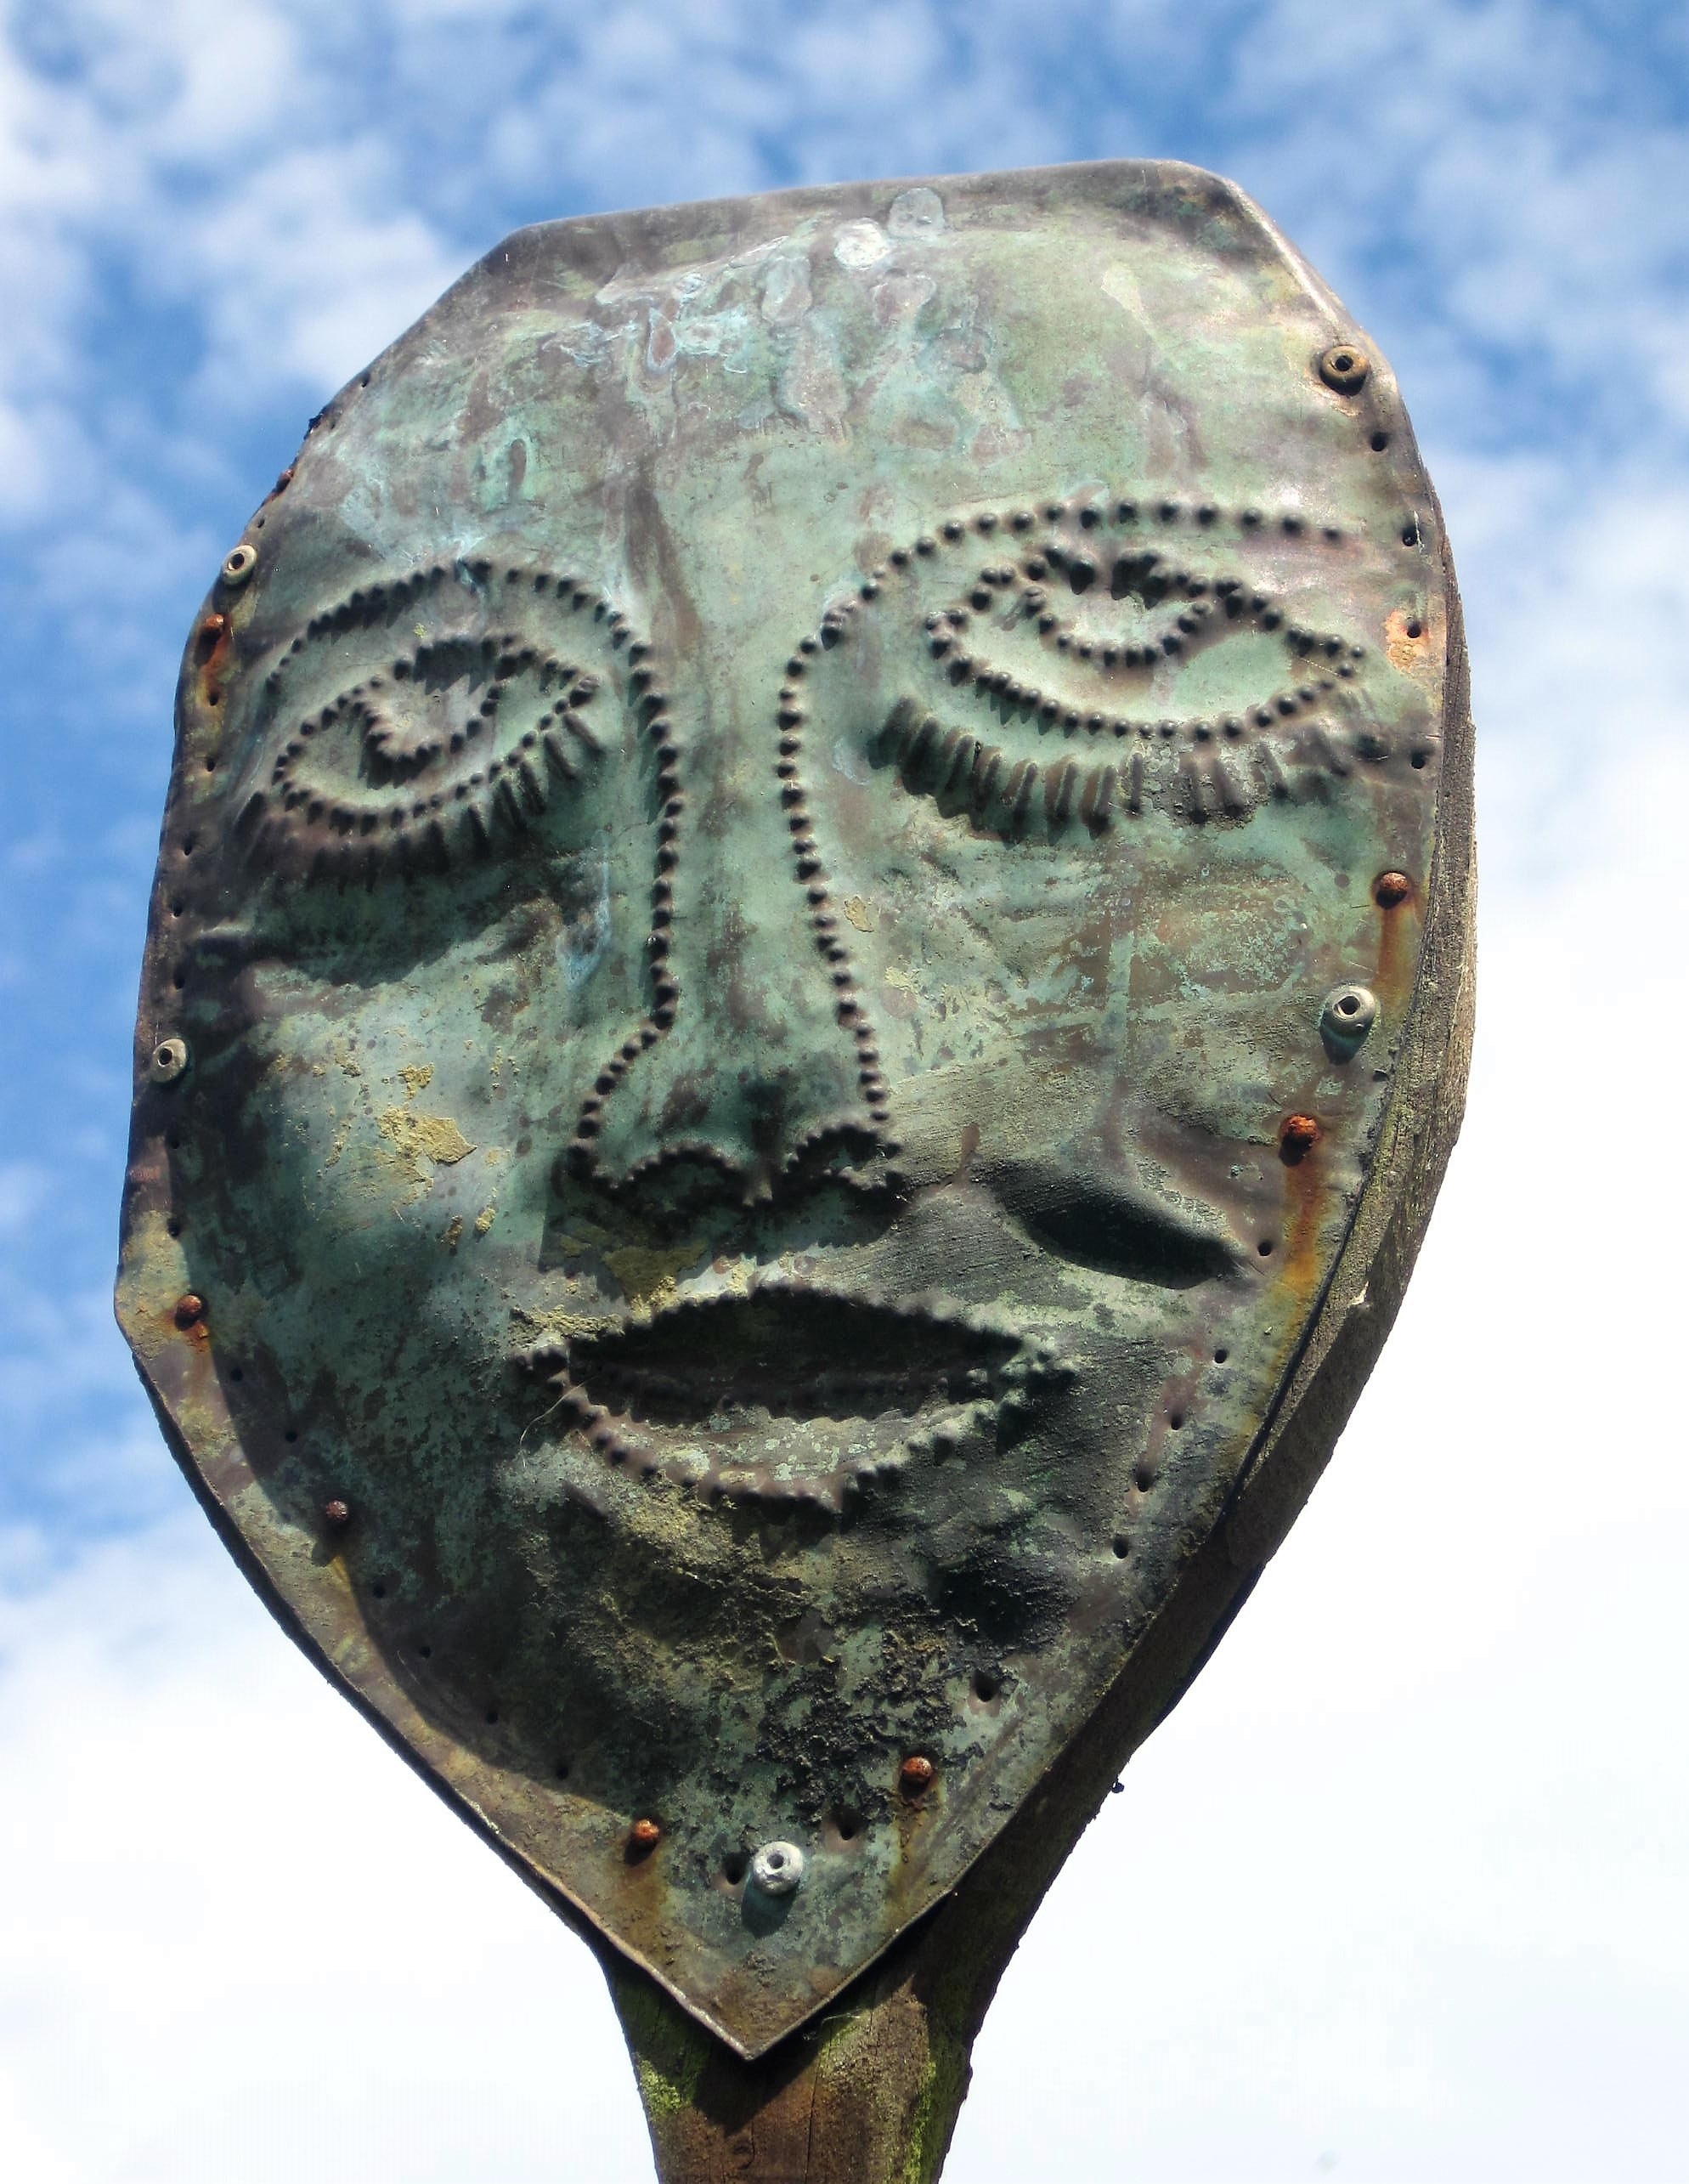
structure, monument, statue, portrait, metal, clothing, artwork, face, sculpture, art, mask, creativity, copper, head, facebook, carving, costume, artfully, artistically, ancient history